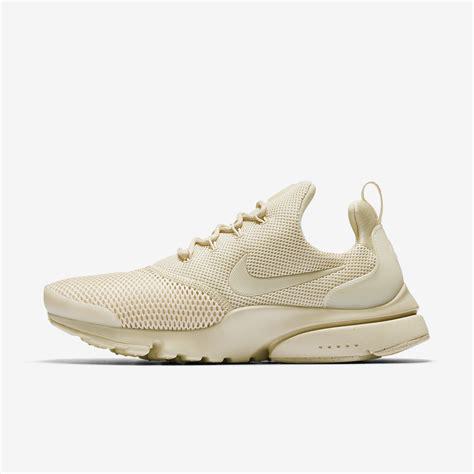
Brand: Nike
Model: Presto Fly